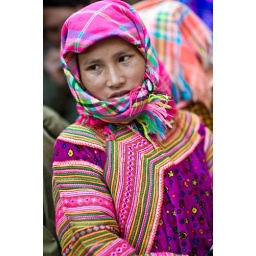
Woman from Flower Hmong hill tribe at Coc Ly market in northwest Vietnam